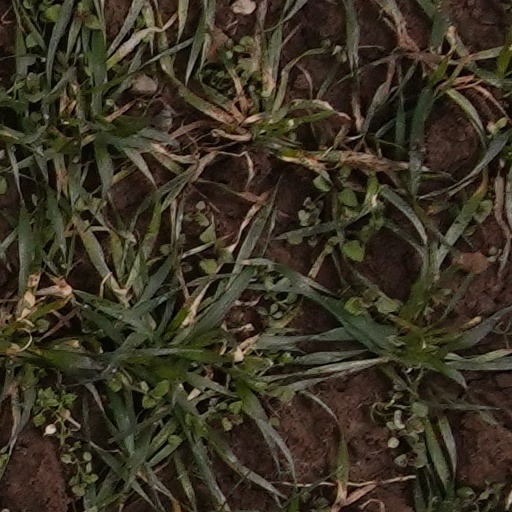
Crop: wheat